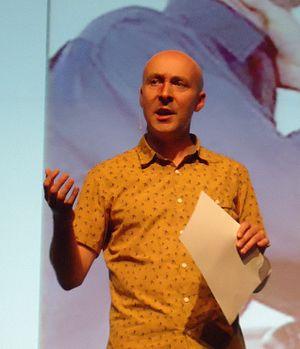
Christopher Brookmyre est un écrivain écossais né à Glasgow le 6 septembre 1968. Ses romans sont un mélange de comédie, de politique, de critique sociale et d'action, le tout soutenu par une puissante force narrative. Il est l'un des auteurs du mouvement littéraire Tartan Noir. Depuis 2008, il est président de la Humanist Society of Scotland.